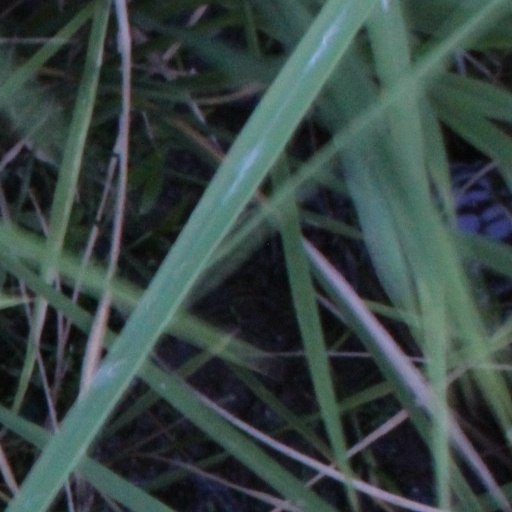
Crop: rice